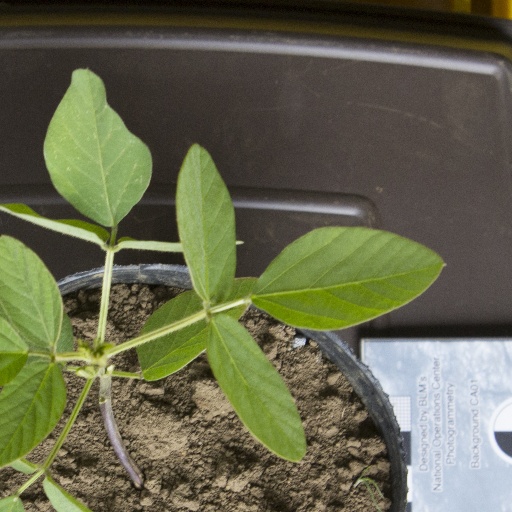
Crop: soybean